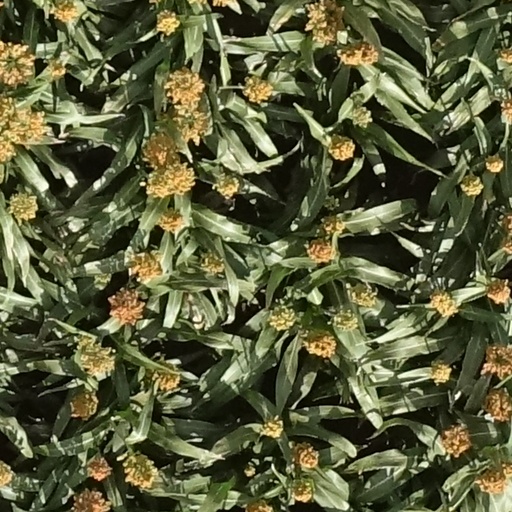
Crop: sorghum